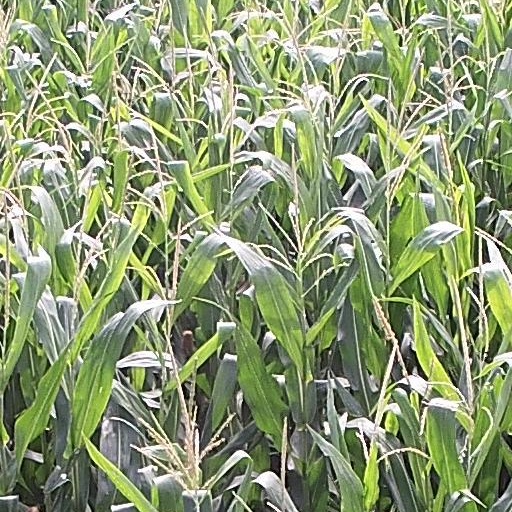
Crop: maize; corn